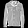
Label: Coat